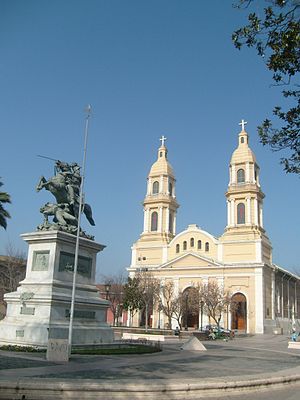
O'Higgins (region)
Katedralen i Rancagua
O'Higgins er en af Chiles regioner og har nummer VI på den officielle liste. Regionen er opkaldt efter Bernardo O'Higgins, der var en af lederne af uafhængighedsbevægelsen i Chile i begyndelsen af det 19. århundrede.